Tom Brady

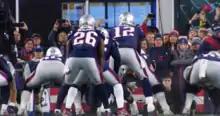
Brady in the 2019 playoffs against the Tennessee Titans, his final game with the Patriots

On August 4, 2019, Brady signed a two-year contract extension worth $70million through the 2021 season; the terms of the contract allowed Brady to become a free agent after the 2019 season. Against the 2019 Patriots salary cap, Brady was the highest-paid player on the team at $21.5million. Belichick was unwilling to offer a longer-term deal that Brady sought.